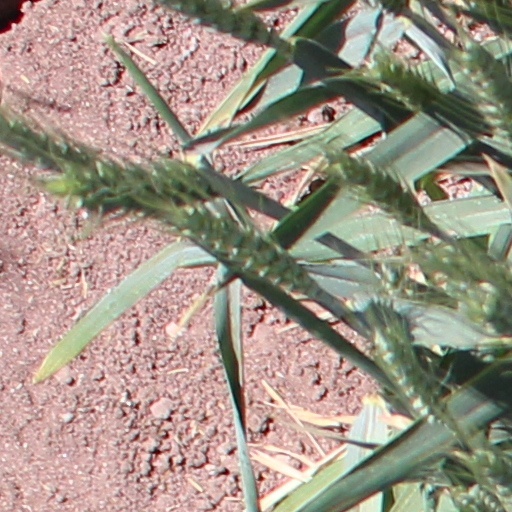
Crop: wheat